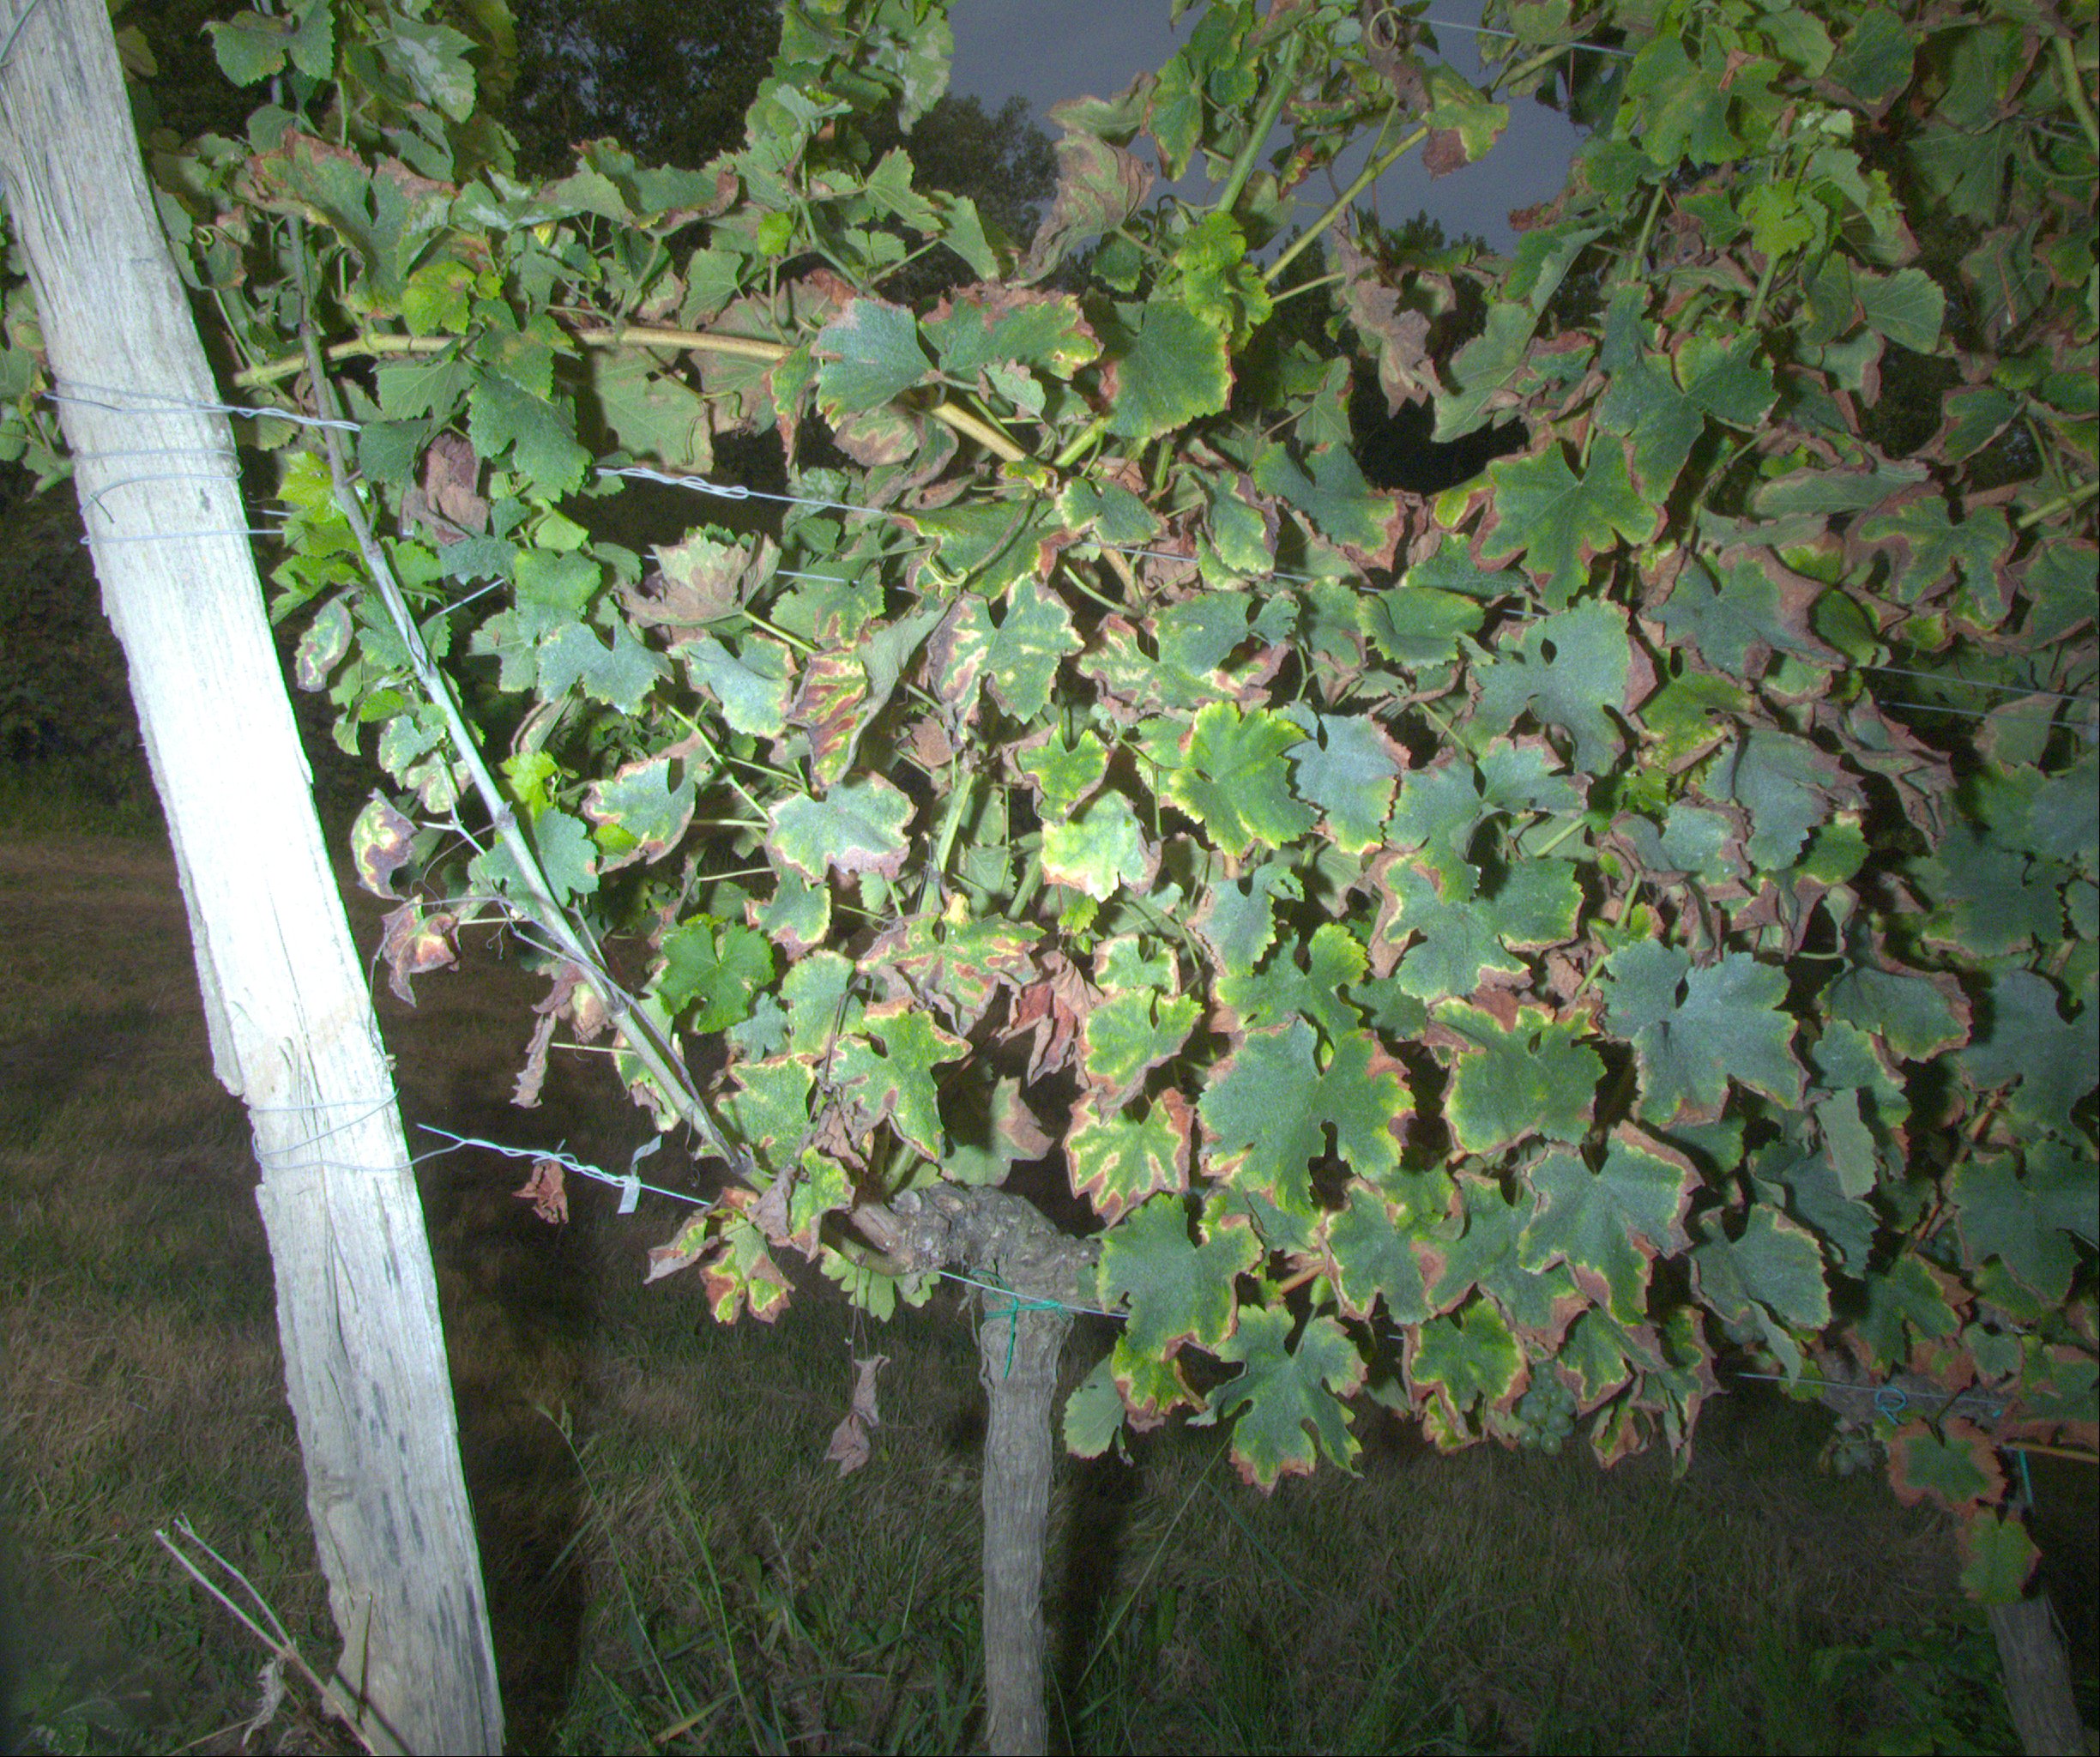
Grape variety: sauvignon-blanc
Disease: esca